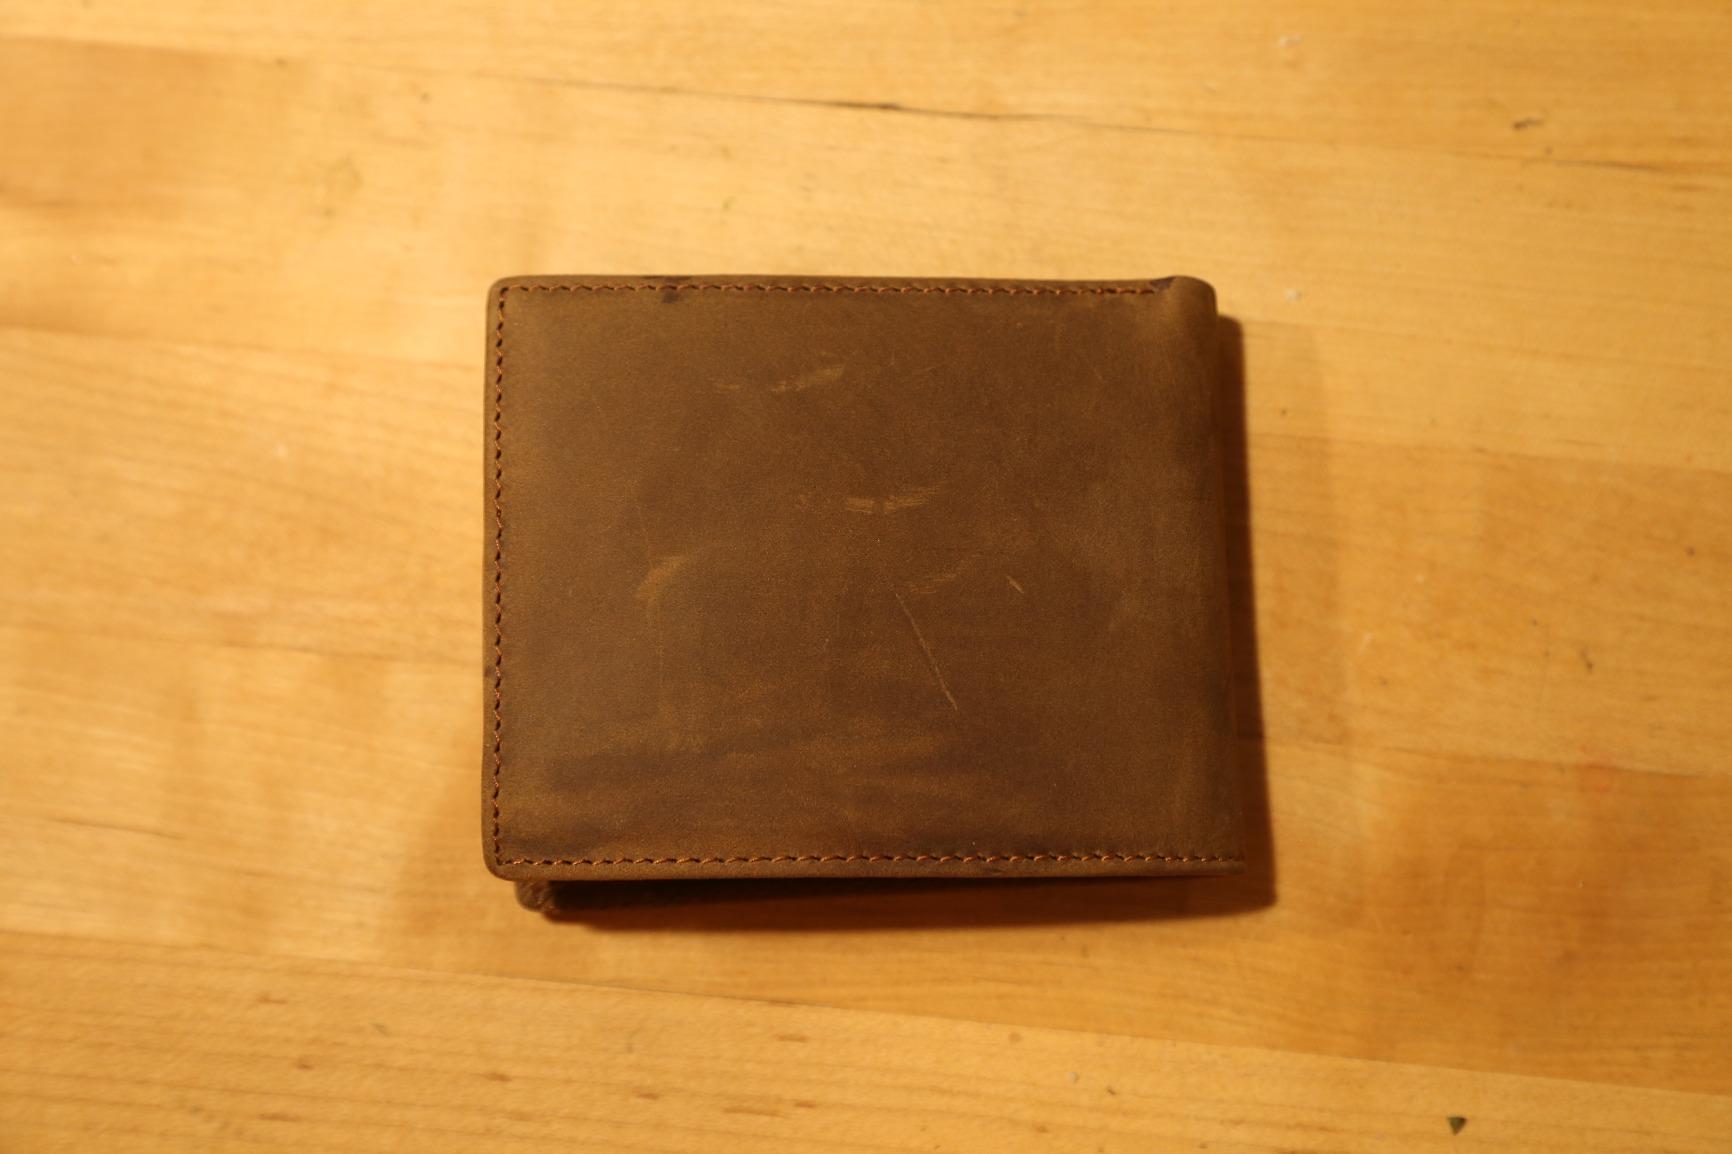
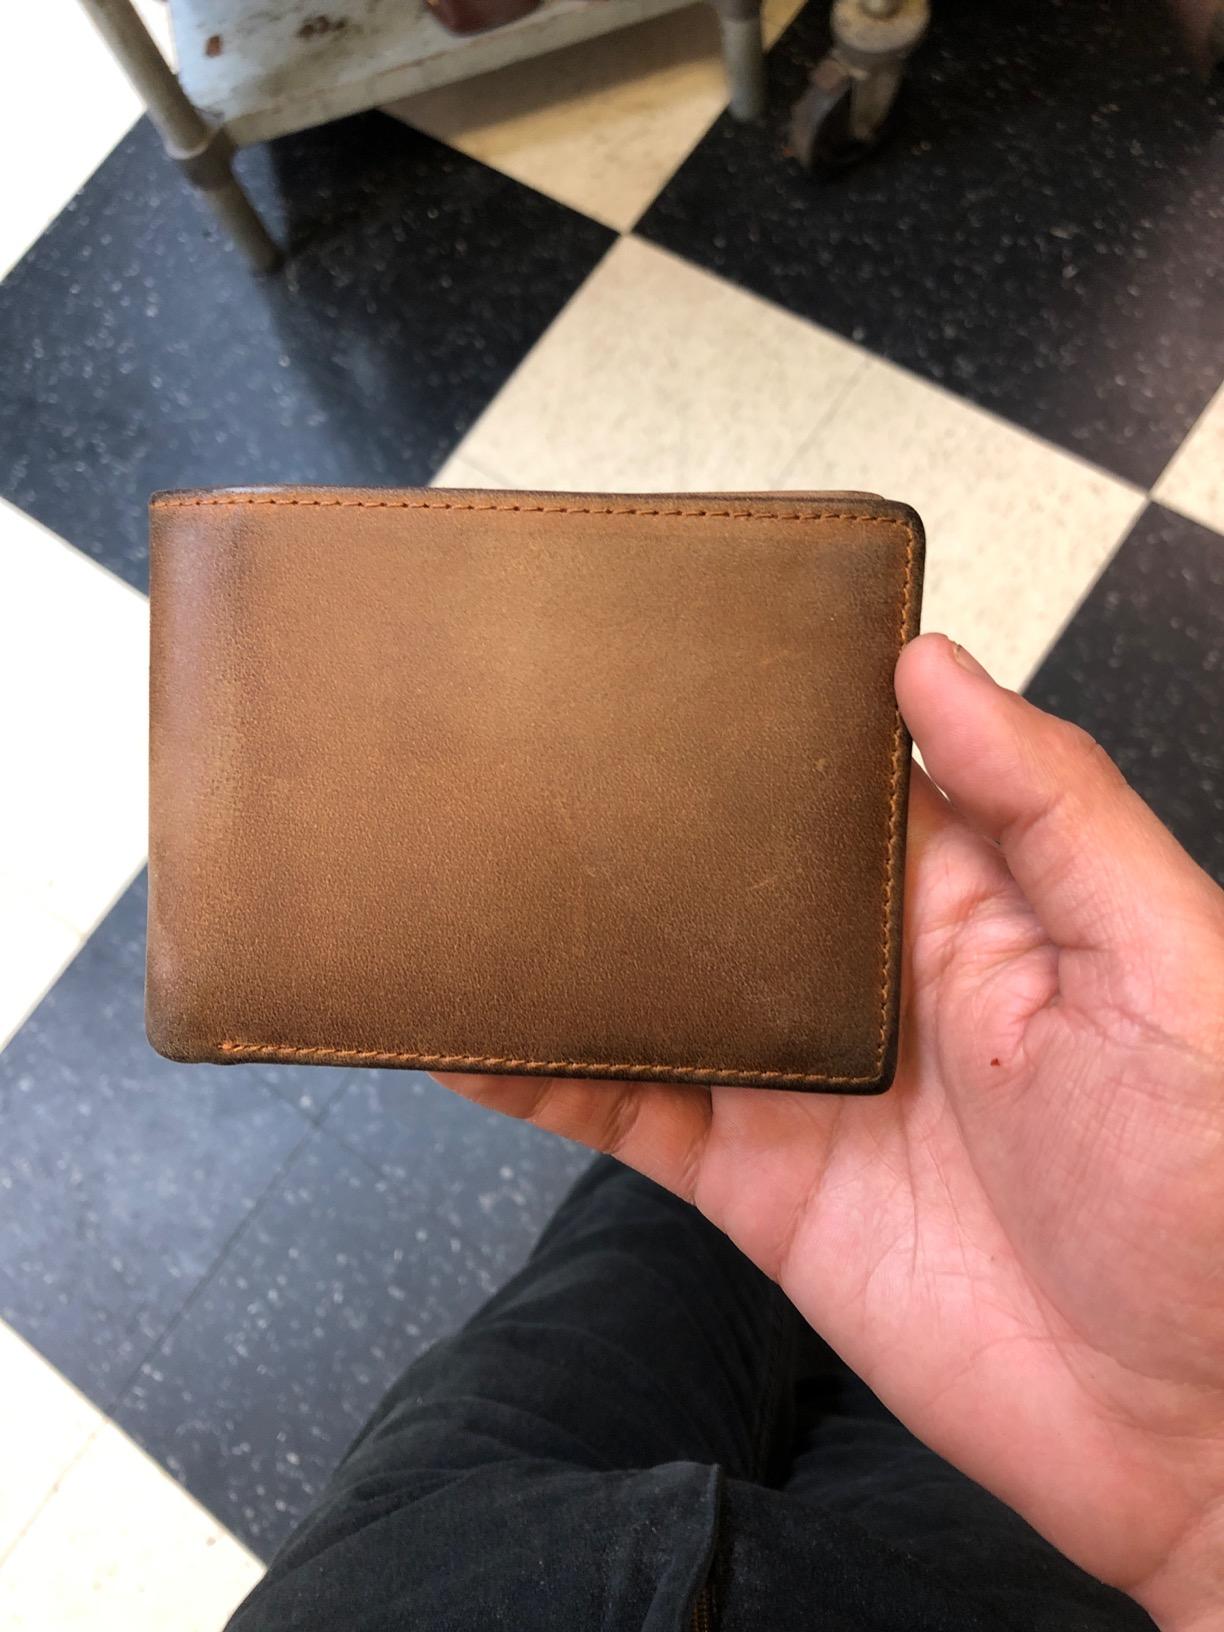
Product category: accessories_wallet
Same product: yes